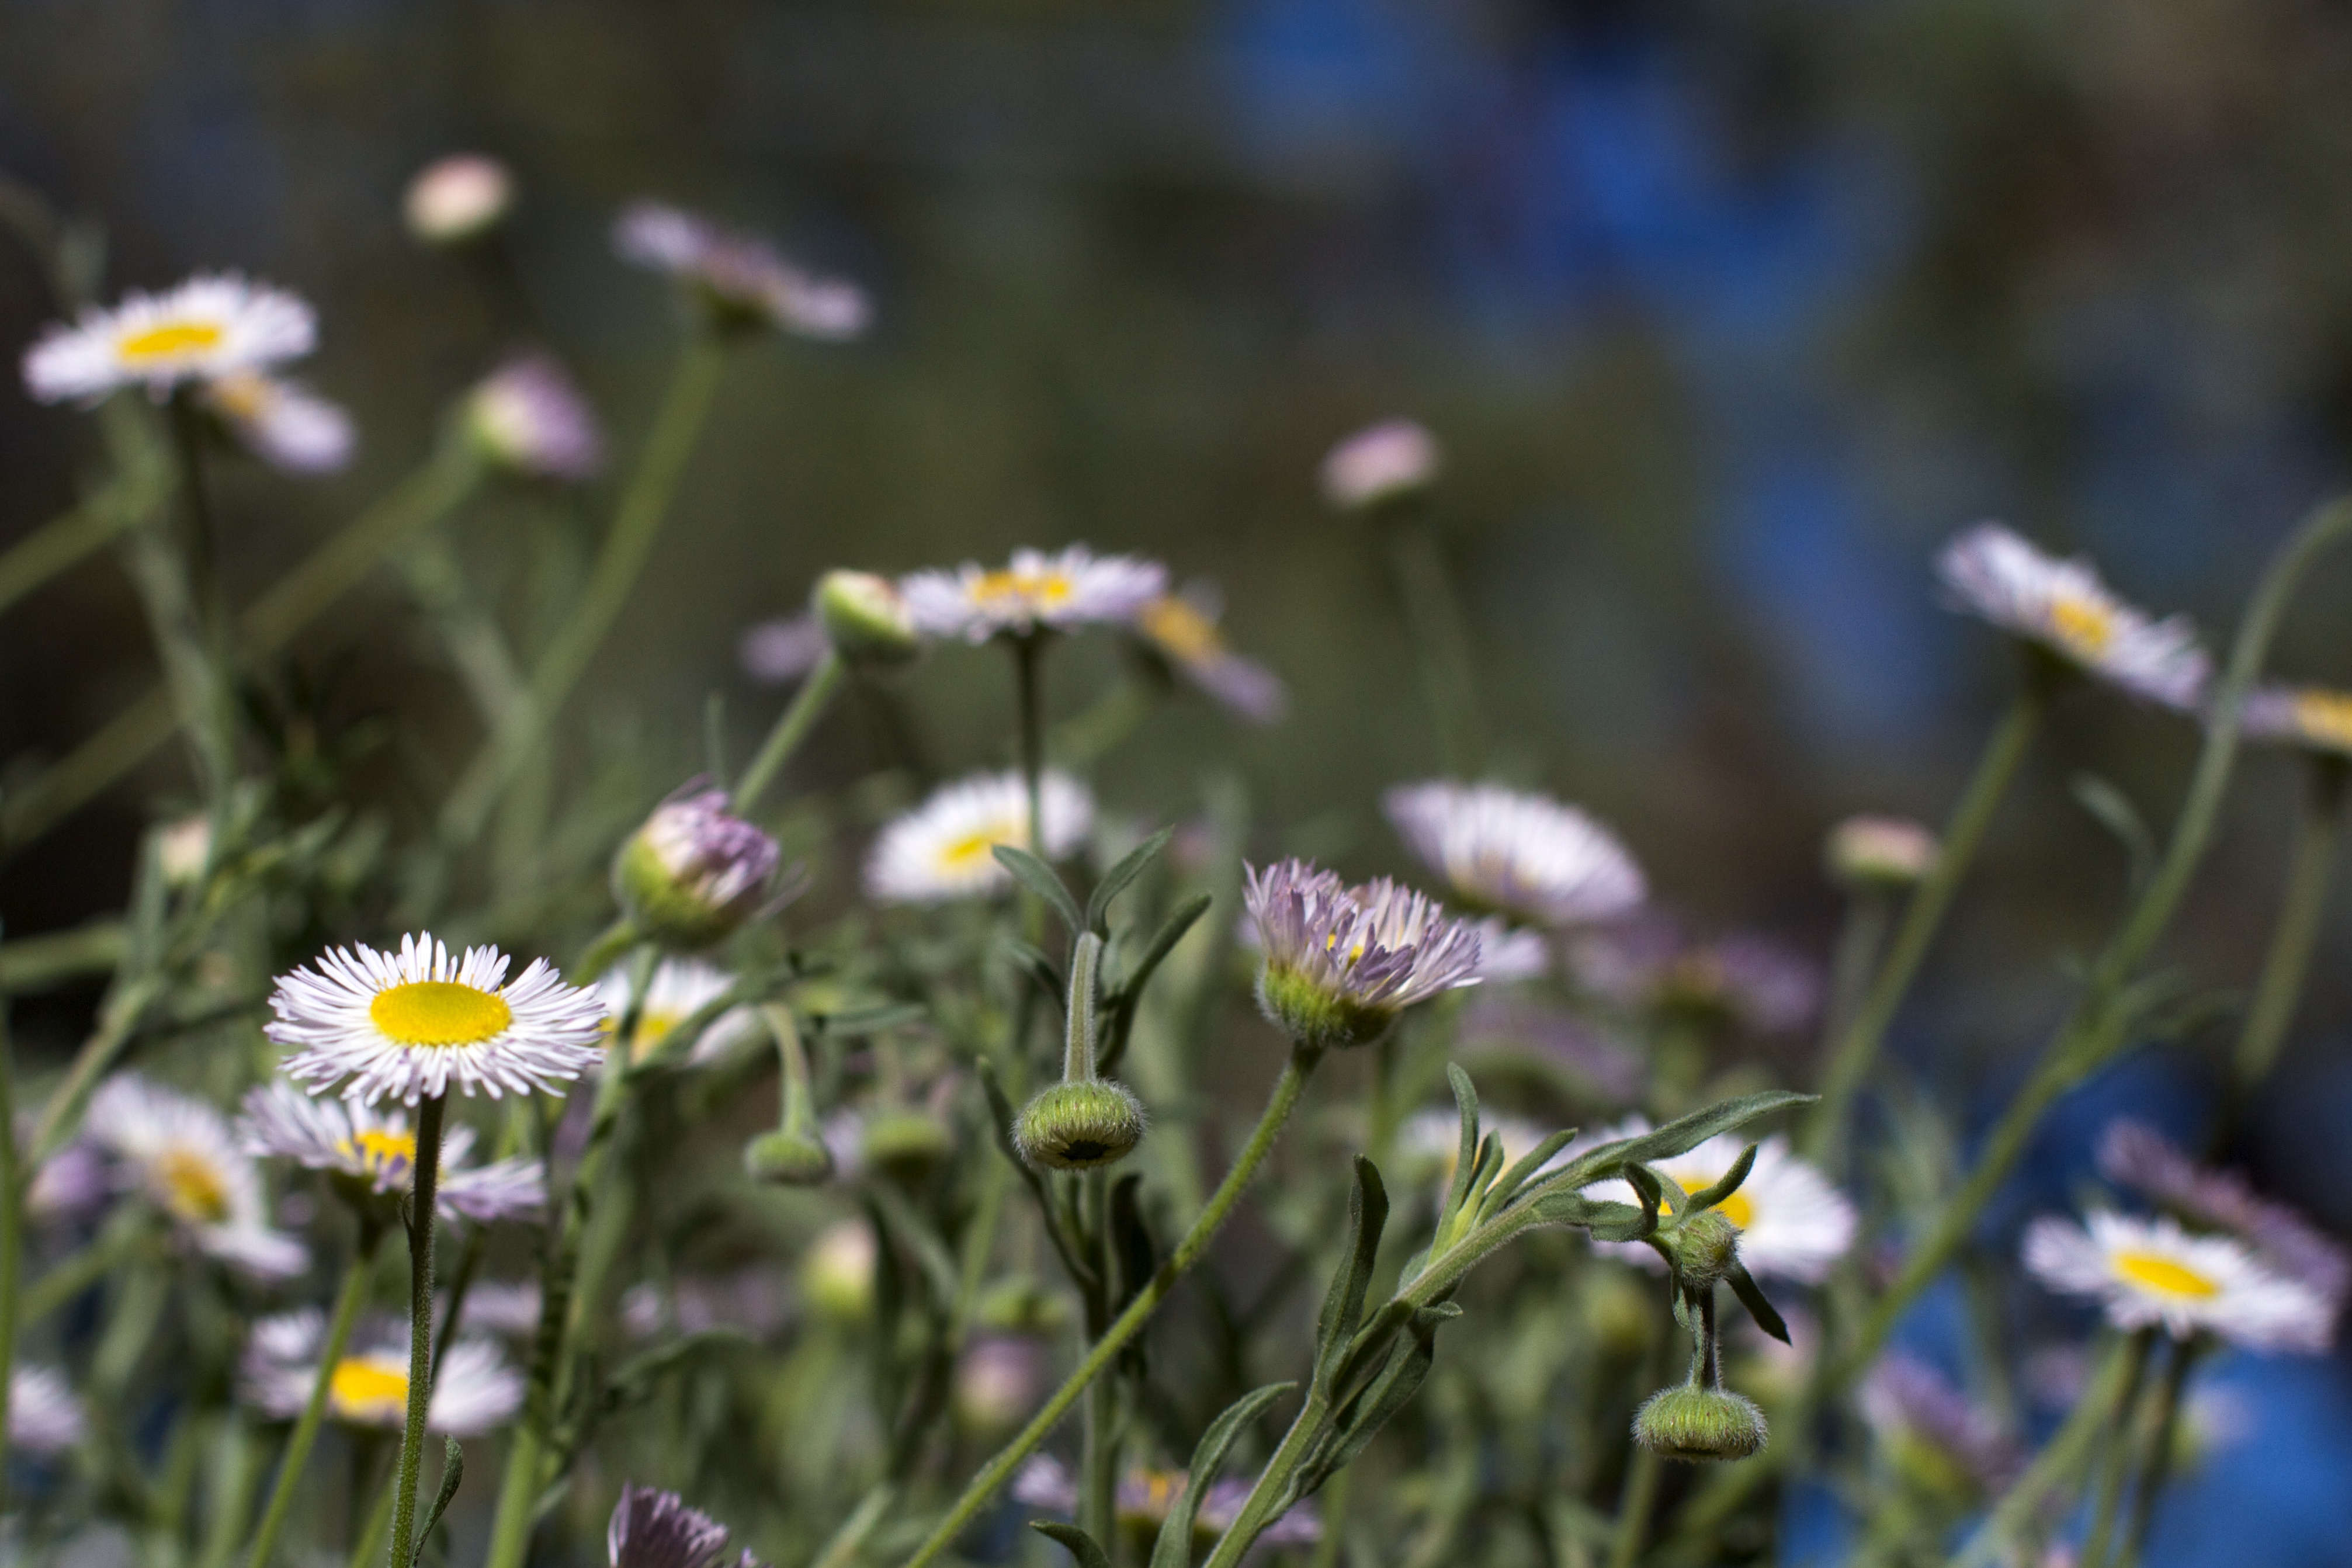
nature, grass, blossom, plant, field, meadow, prairie, flower, petal, daisy, botany, flora, wildflower, 2014365, macro photography, flowering plant, daisy family, oxeye daisy, annual plant, land plant, chamaemelum nobile